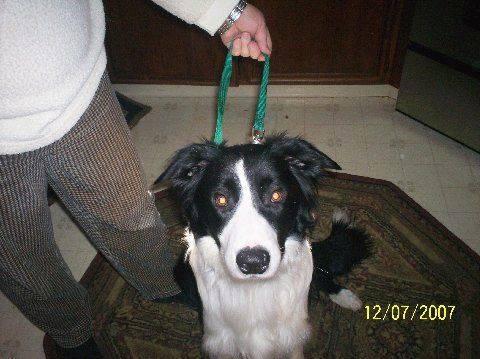
dog